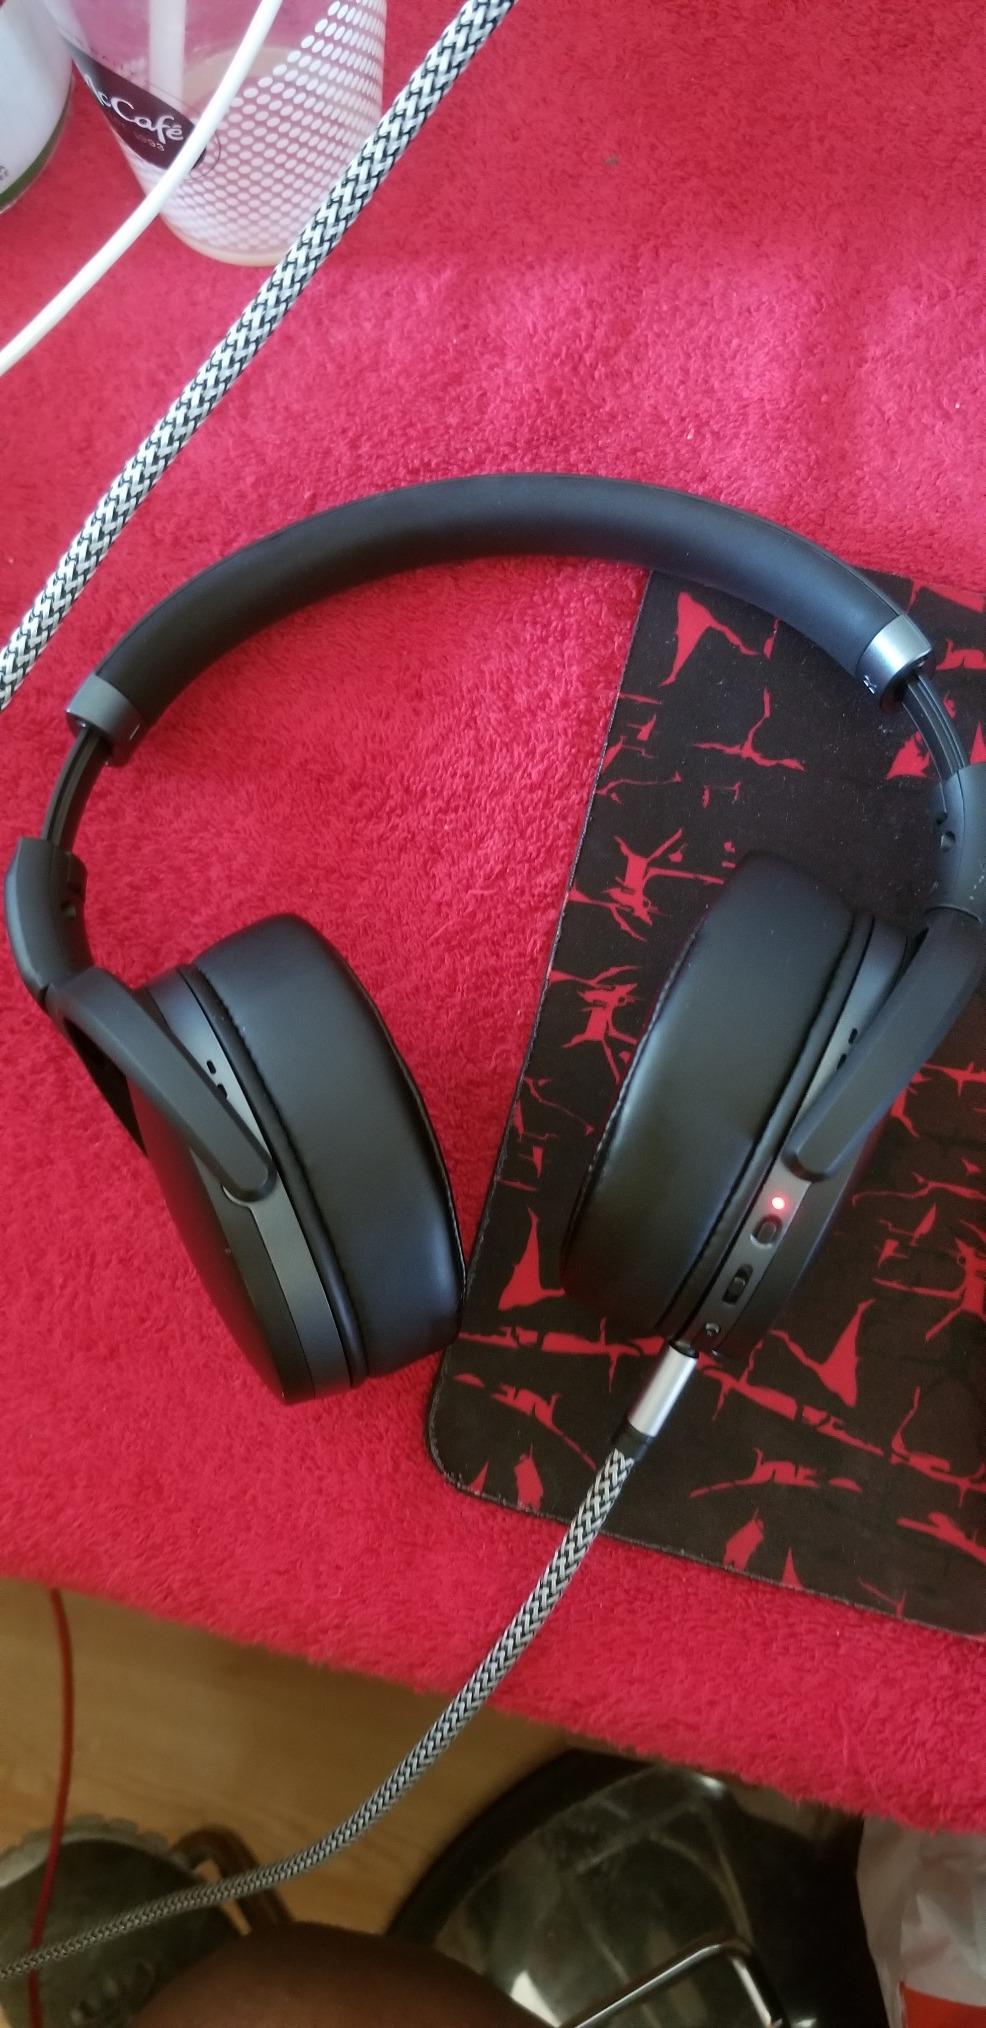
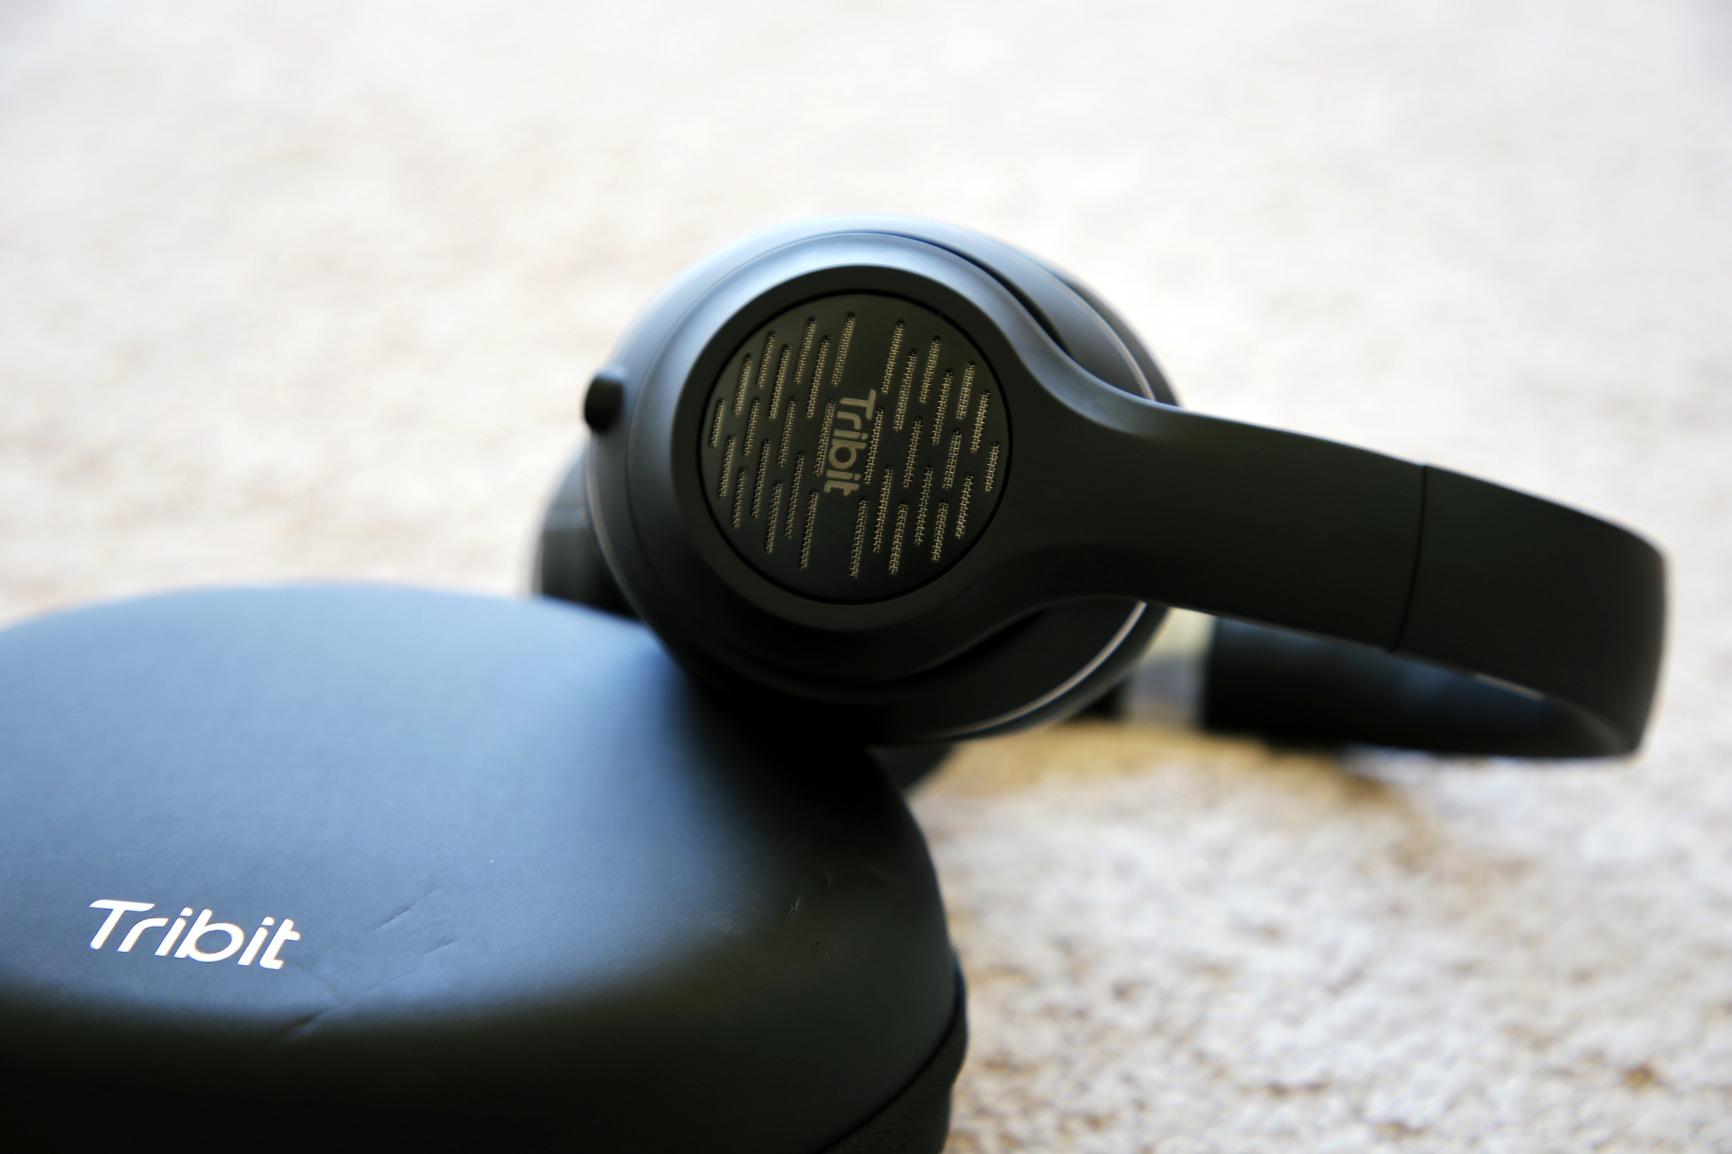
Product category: headphones
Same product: no